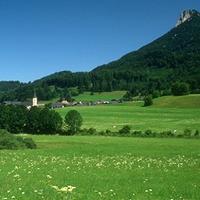
Weather: sun or clear